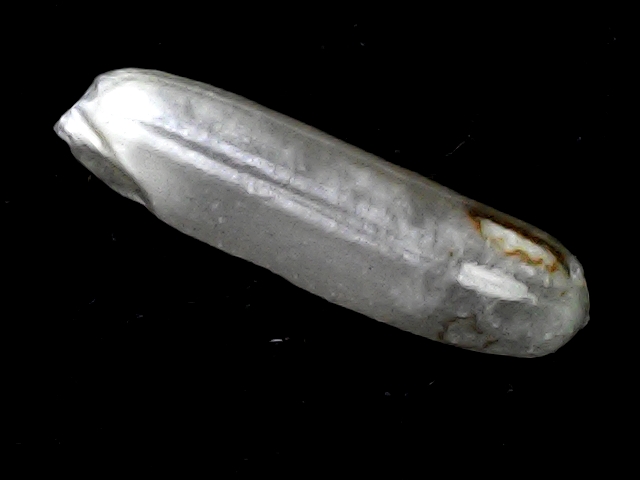
Rice variety: BD57